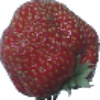
Label: Strawberry Wedge 1